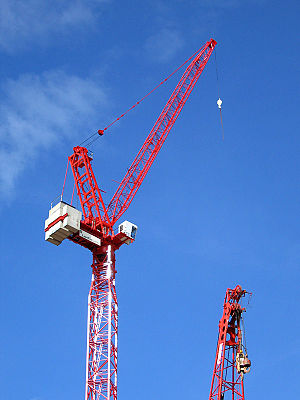
Kran
Tårnkran, også kaldet byggekran.
En kran er en maskine, som bruges til at løfte og/eller flytte tunge ting med.